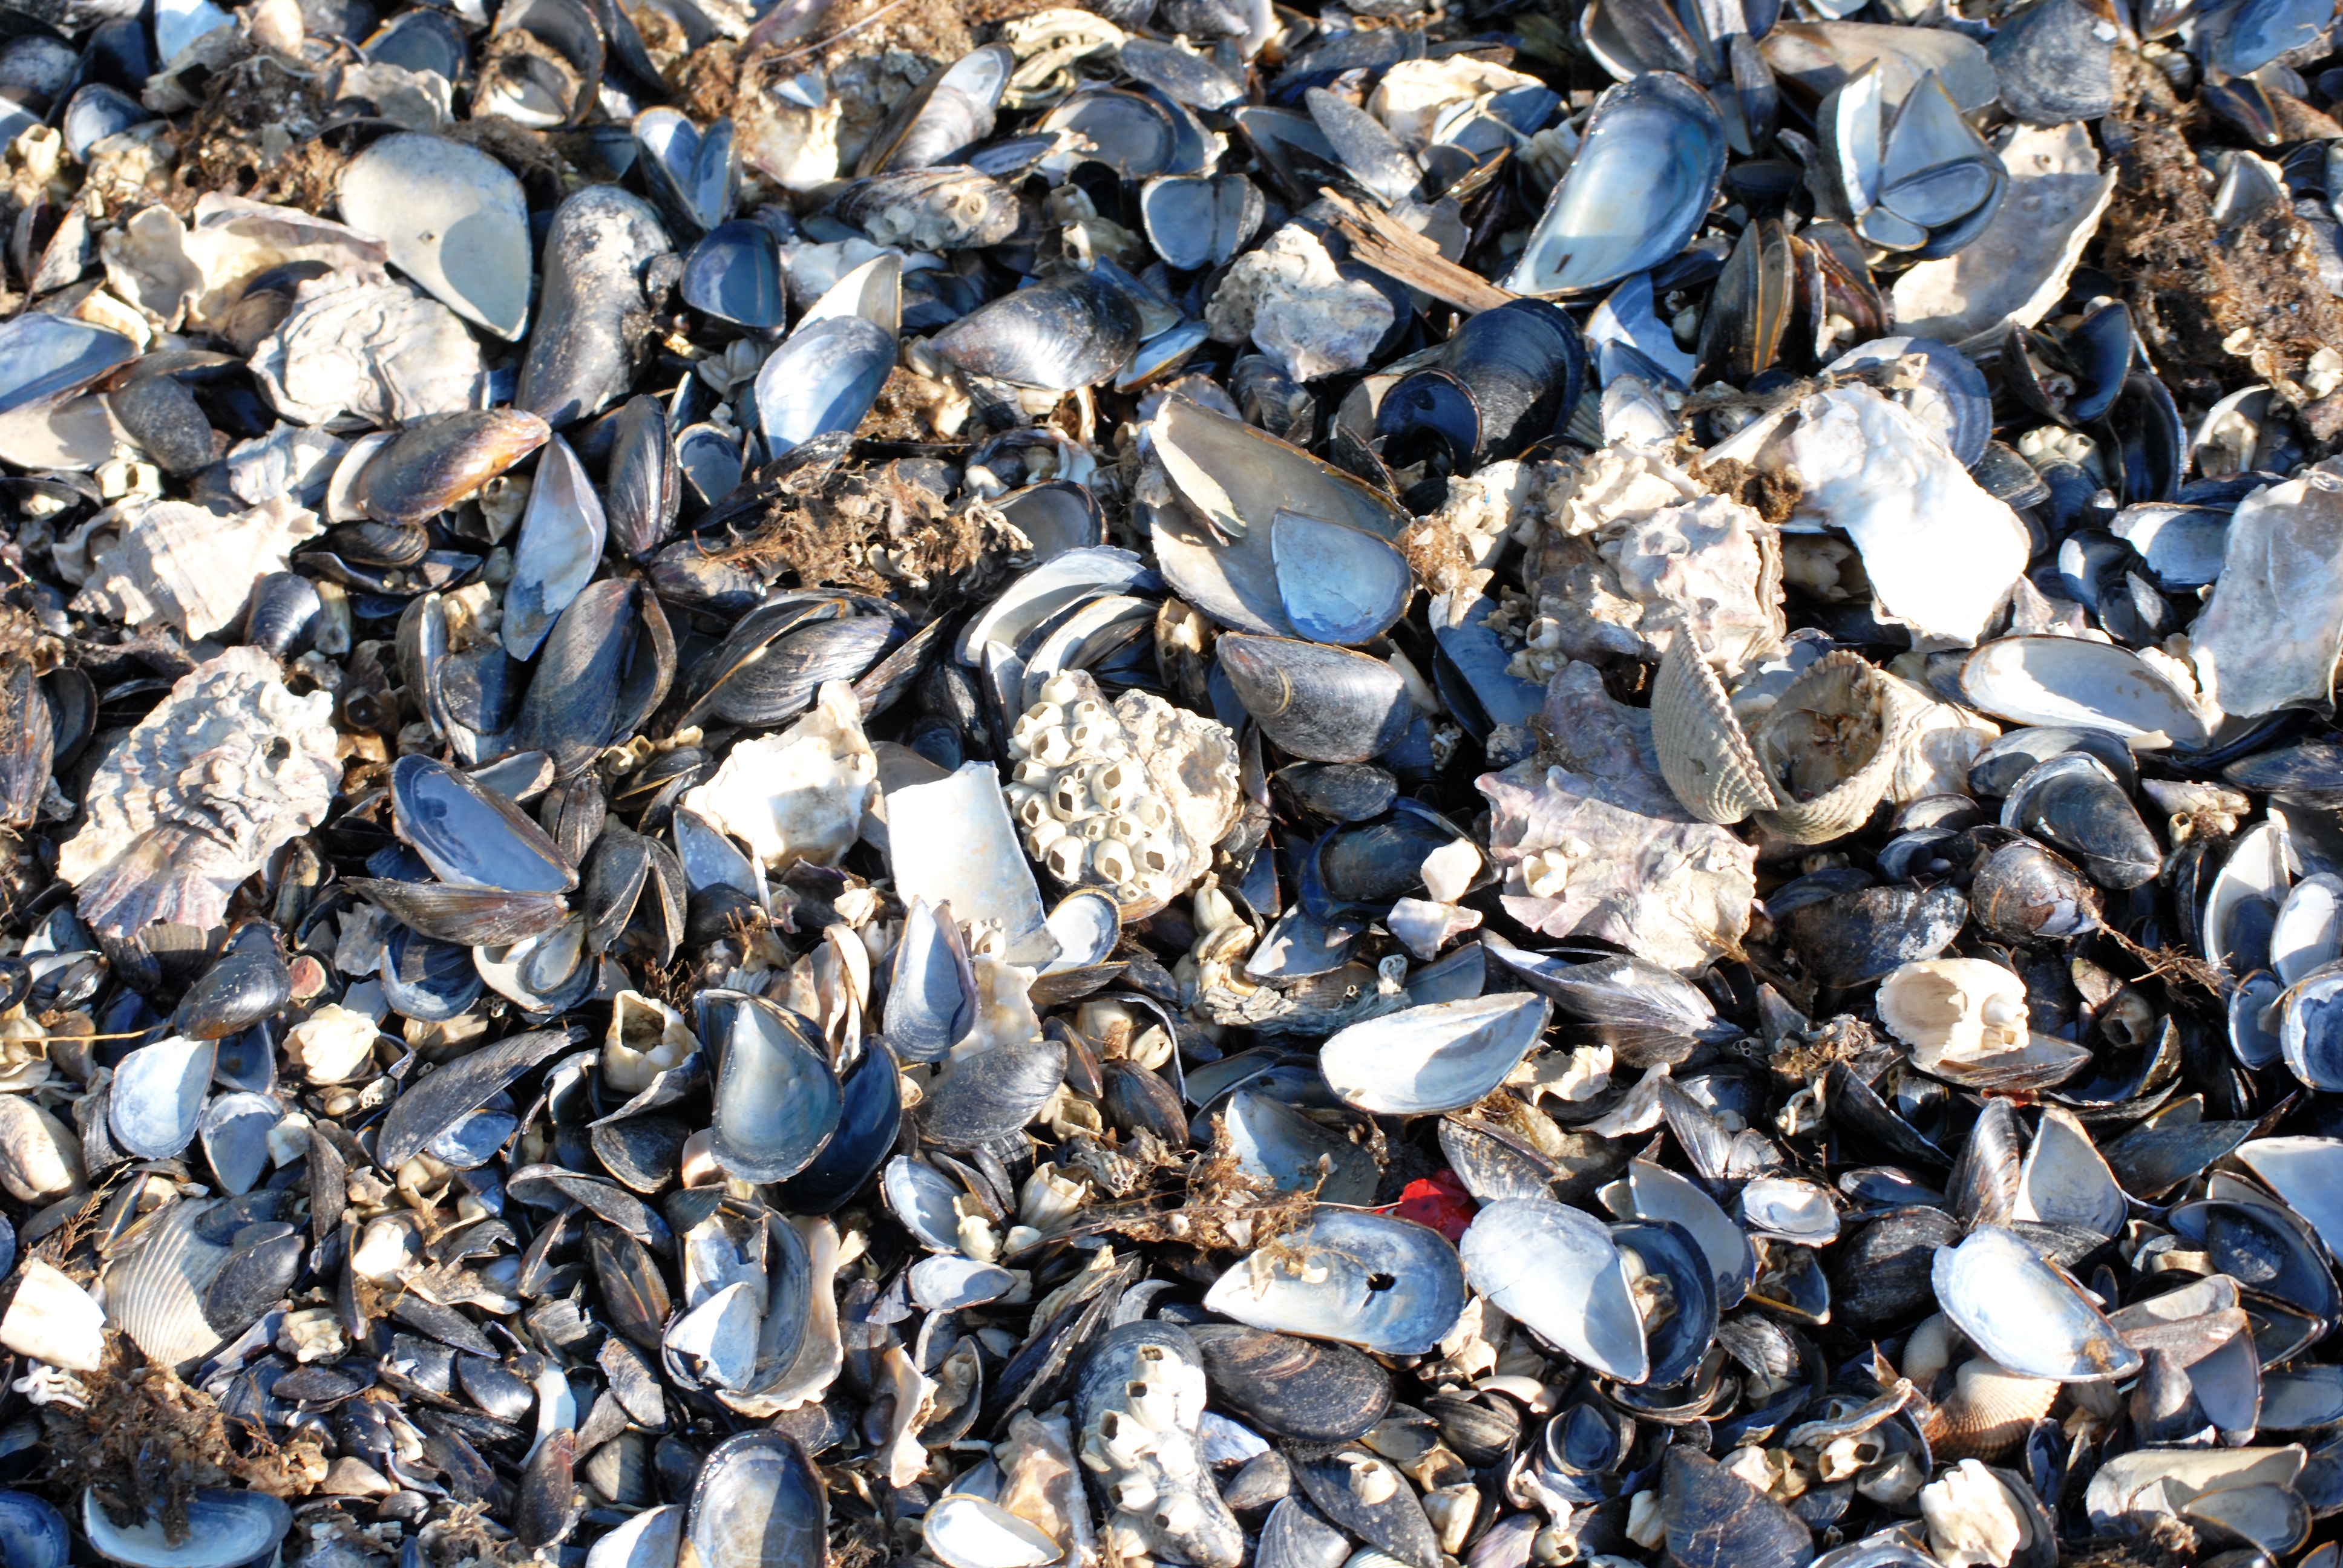
beach, rock, leaf, flower, summer, pebble, italy, port, material, seashell, sunny, gravel, waste, scrap, sunflower seed